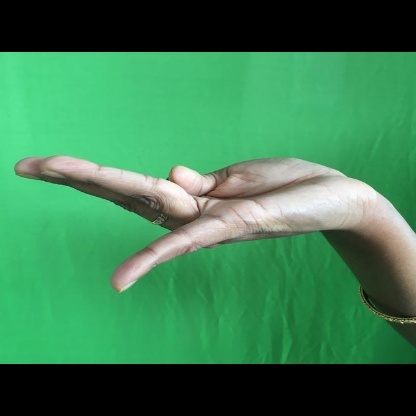
Mudra: Chaturam